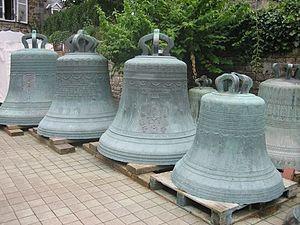
Ceci une Liste de fondeurs de cloches par continent.